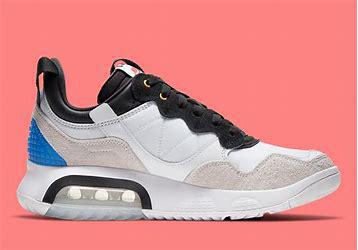
Brand: Jordan
Model: MA2